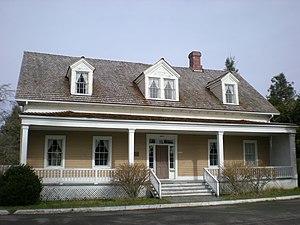
Fort Steilacoom est un ancien poste militaire de la United States Army établi en 1849 dans la région du Puget Sound, dans l'actuel État de Washington.